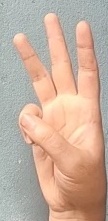
ASL sign: 6